Rerum italicarum scriptores

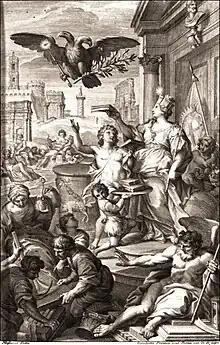
Allegorical frontispiece in volumes 1–24. Illustration by Agostino Massucci, engraving by Giovanni Girolamo Frezza.

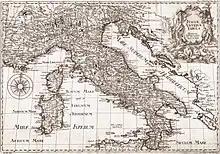
Map of Italy from Rerum italicarum scriptores Vol. 1

In 1900 a new edition ("Rerum italicarum scriptores: Raccolta degli storici italiani dal cinquecento al millecinquecento, ordinata da L. A. Muratori, nuova edizione riveduta ampliata e corretta") was undertaken at the instigation of Giosuè Carducci, and continued by the "Istituto storico italiano per il Medio Evo" ("Italian Historical Institute for the Middle Ages" – "ISIME") under the direction of Pietro Fedele. It was published by "Casa Editrice Scipione Lapi" in Città di Castello from 1900 to 1917 (Lapi himself died in 1903) and then by "Nicola Zanichelli" in Bologna until 1975.